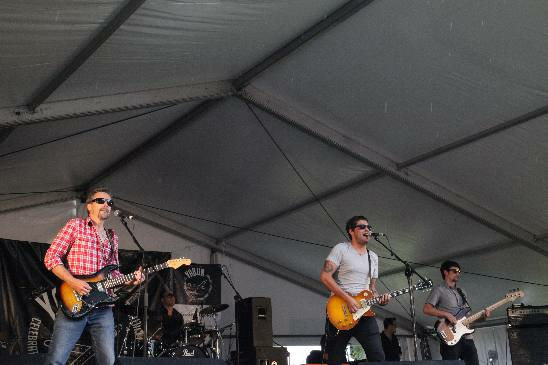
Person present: Yes